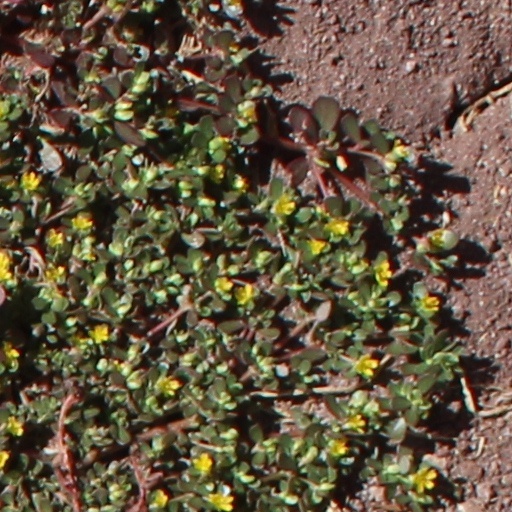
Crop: wheat